Thomas Thacher

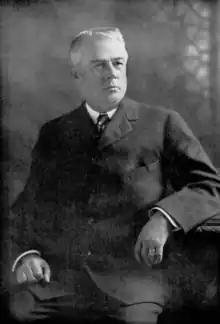

Thomas Thacher was born in New Haven, Connecticut, on May 3, 1850. He was a descendant of the Rev. Peter Thacher, the rector of St. Edmonds, Salisbury, England; and of his son, Thomas Thacher, who came to America in 1635, settled in Salem, Massachusetts, and later became the first minister of the Old South Church in Boston. His father, Thomas Anthony Thacher, (Yale BA 1835), was professor of Latin at Yale College from 1842 to 1886, and his mother, Elizabeth (Day) Thacher, was the daughter of Jeremiah Day (Yale BA 1795), president of Yale from 1817 to 1846, and Olivia (Jones) Day. On his mother's side he traced his ancestry to Robert Day, who emigrated from Ipswich, England in 1634, settled in Cambridge, Massachusetts, and in a few years removed to Connecticut and helped to found Hartford.